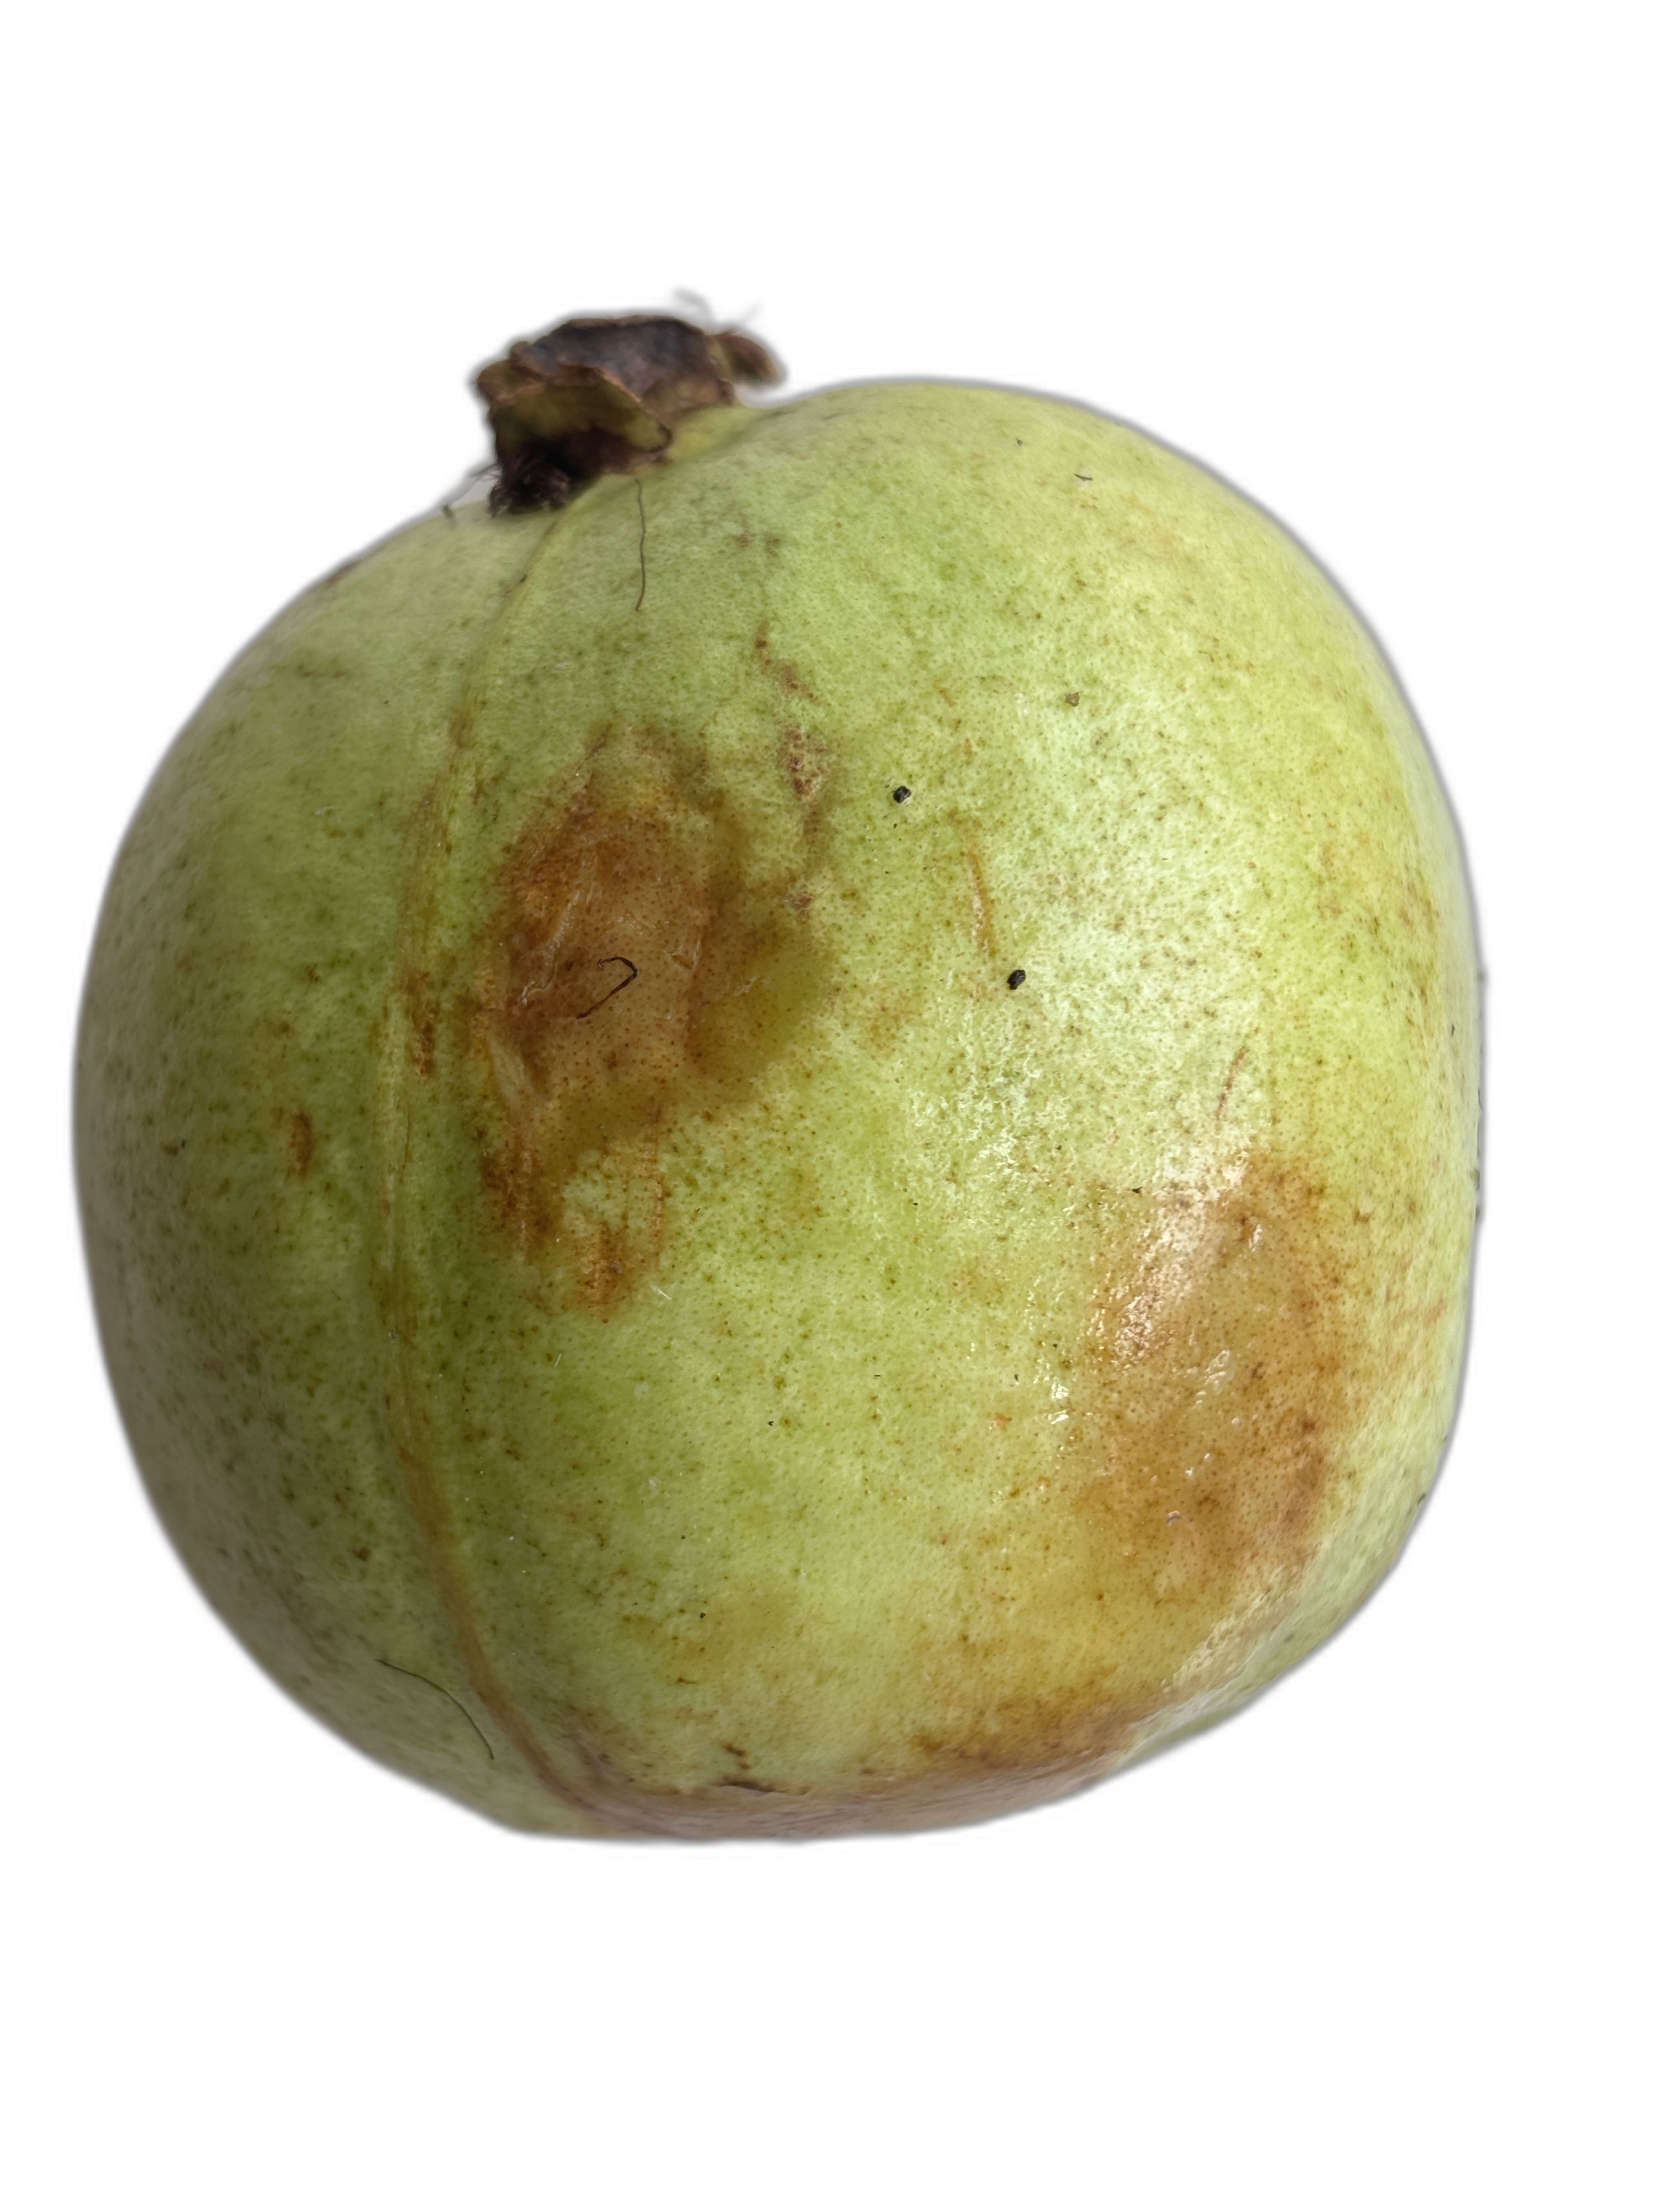
Plant part: fruit
Disease: Styler end root